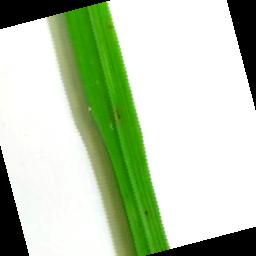
Label: Rice___Brown_Spot